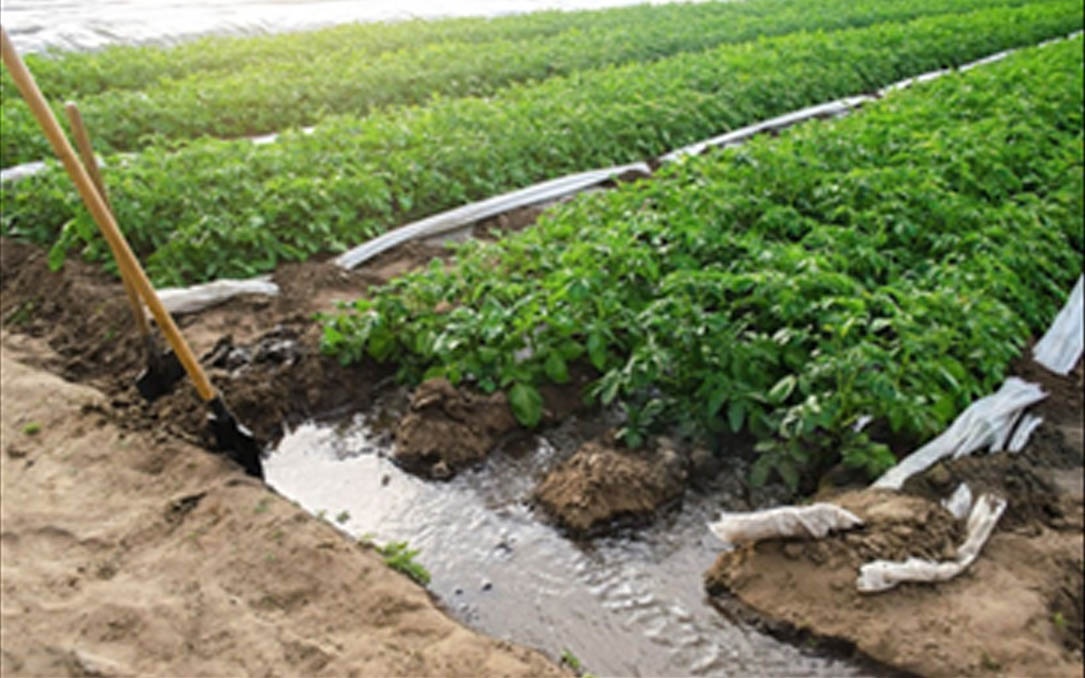
Hili ni shamba la kilimo lenye mimea ya kijani kibichi iliyopangwa kwa mistari.Inaonekana kuwa na afya nzuri ikiwa imepangwa kwa mistari ya kupendeza ishara ya kilimo kilichopangwa kwa ufanisi.Mistari hii hurahisisha usambazaji wa maji na shughuli za shambani kama upalizi na uvunaji.